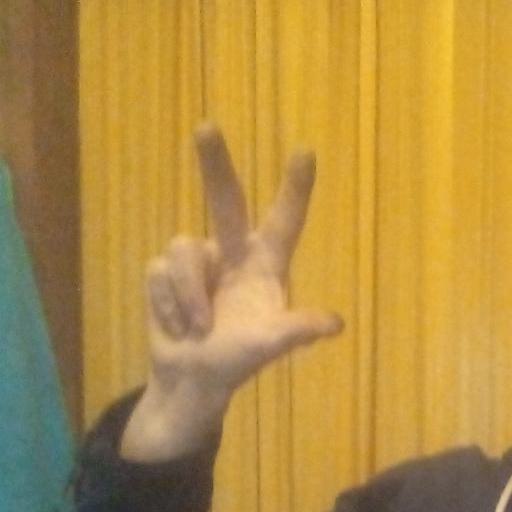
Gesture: three2